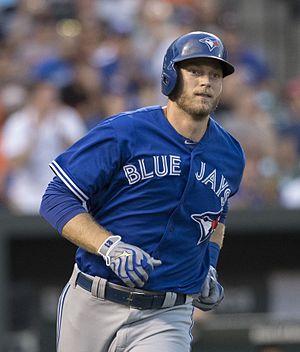
Michael Edward Saunders est un voltigeur des Phillies de Philadelphie de la Ligue majeure de baseball.